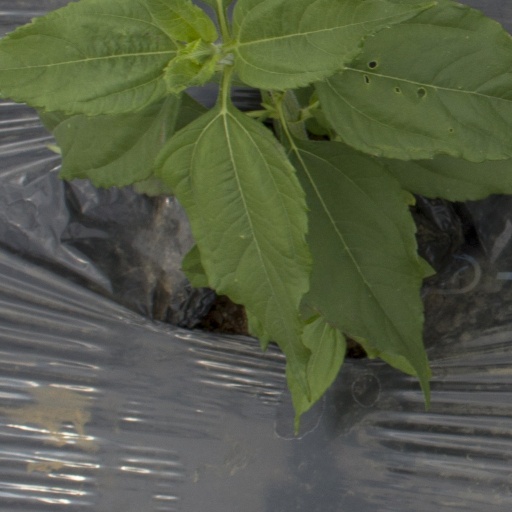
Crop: Jerusalem artichoke